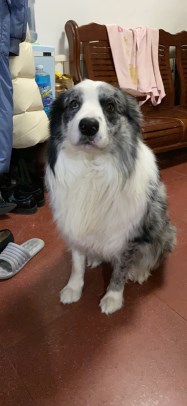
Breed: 2594-n000109-Border_collie